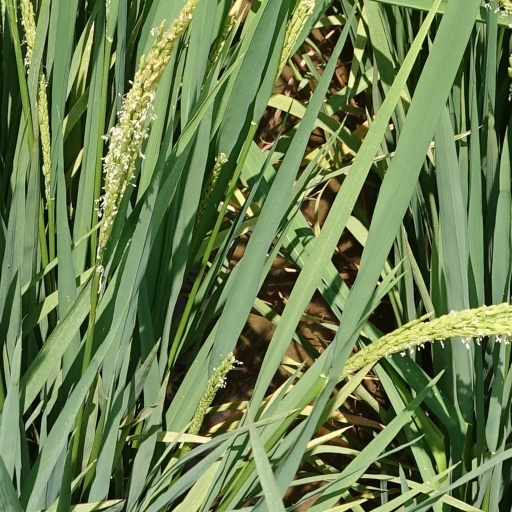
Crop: rice